Jeremiah Rotherham & Co

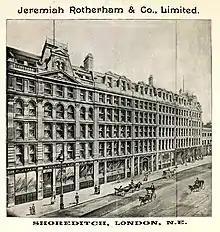
Jeremiah Rotherham & Co. Shoreditch High St

Jeremiah Rotherham & Co. was a department store in Shoreditch, located on Shoreditch High Street in the Metropolitan Borough of Shoreditch, described during the early years as "Wholesale and Retail Drapers and General Warehousemen". The business evolved from a small drapery shop in the 1840s and grew to employ over 500 people.